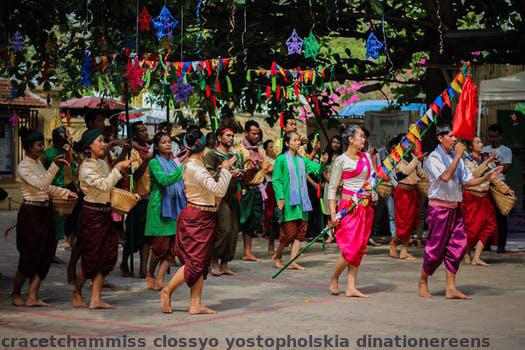
Label: Watermark